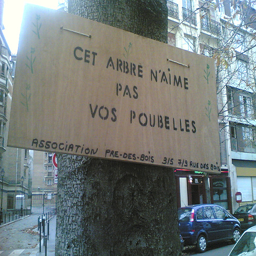
A wooden sign mounted to the side of a tree.
A sign with something written in a foreign language is attached to a tree trunk.
A cardboard sign is stapled onto a tree on a street.
A cardboard sign is posted to a tree.
French language anti-littering sign affixed to a tree on a city street.